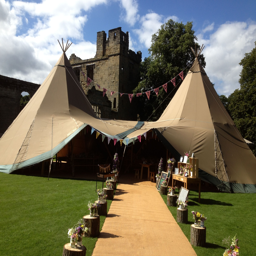
rustic tree stumps decorated with jars of flowers .